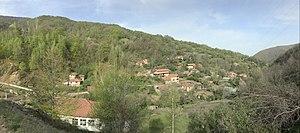
Stantsi ou Stanci est un village du nord-est de la Macédoine du Nord, situé dans la municipalité de Kriva Palanka. Le village comptait 203 habitants en 2002.